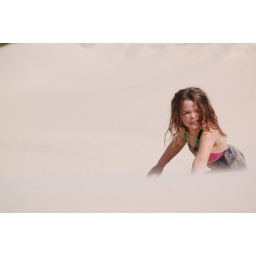
playing in the sand at Shela beach on Lamu island. Beautiful!